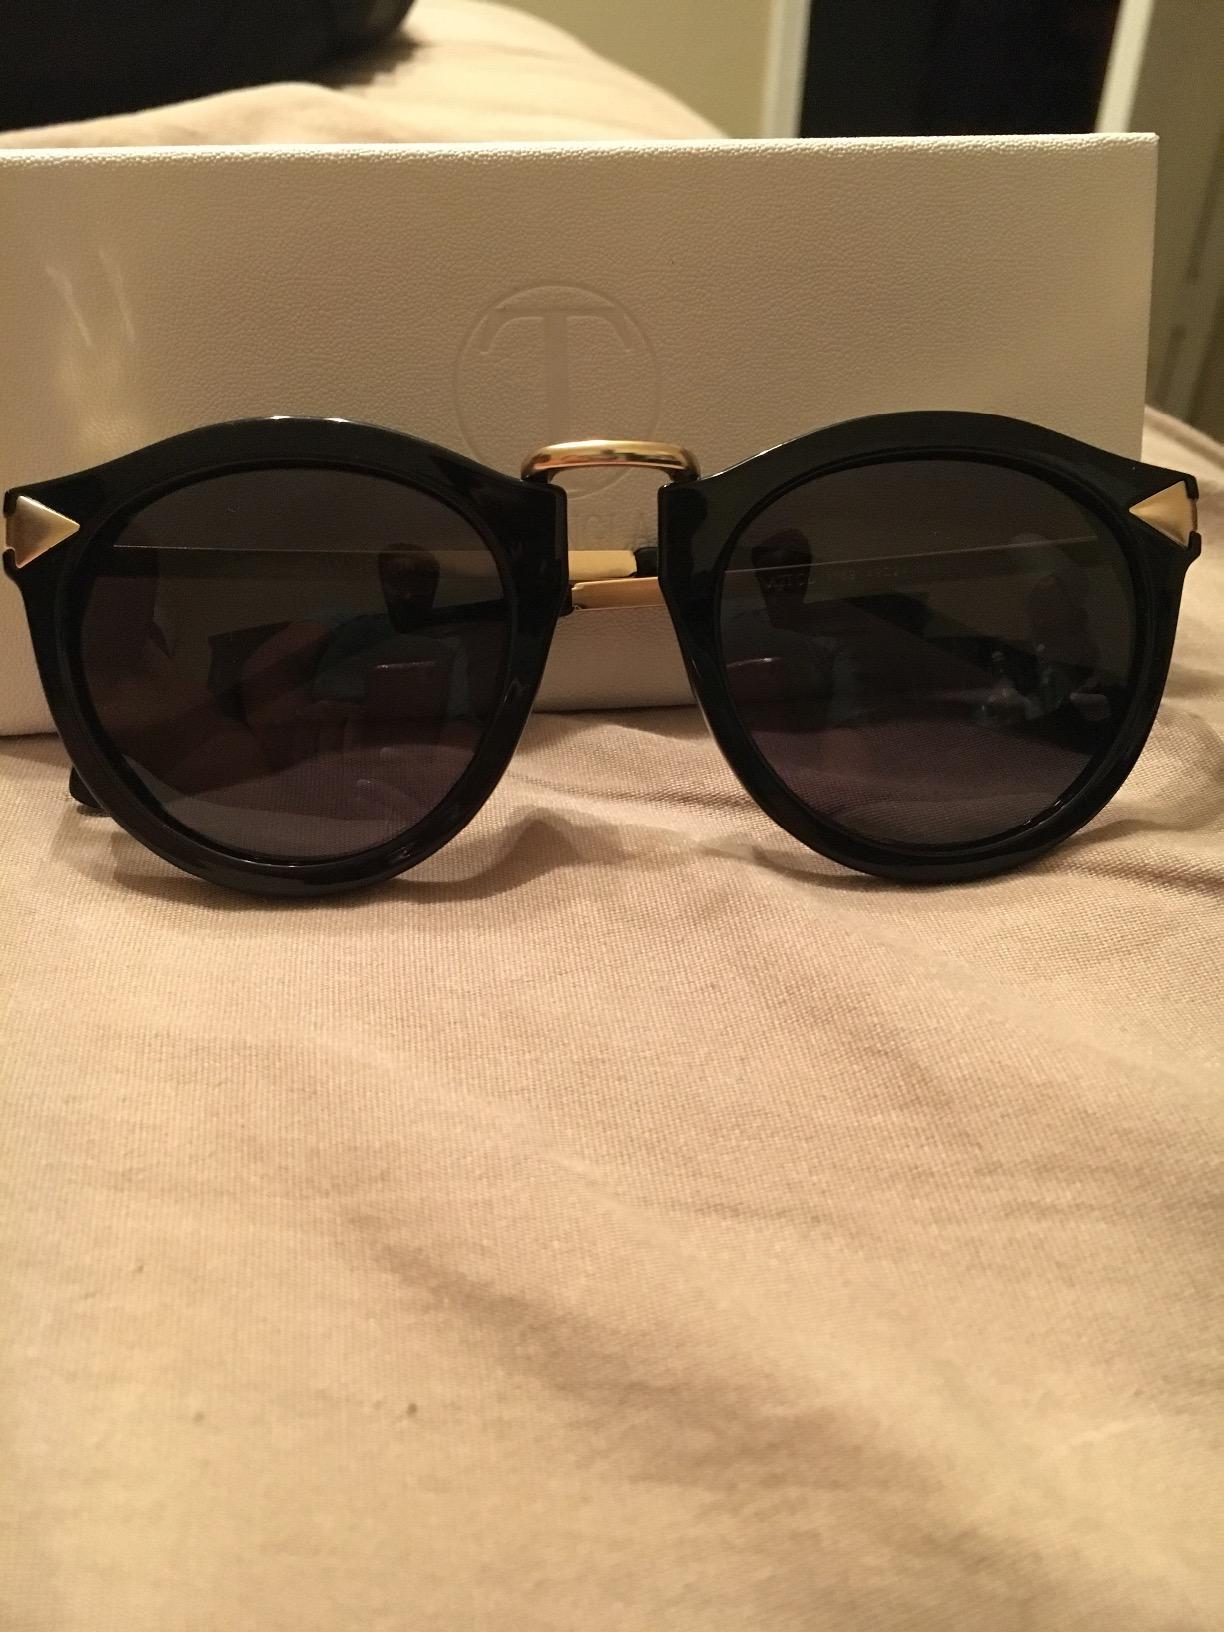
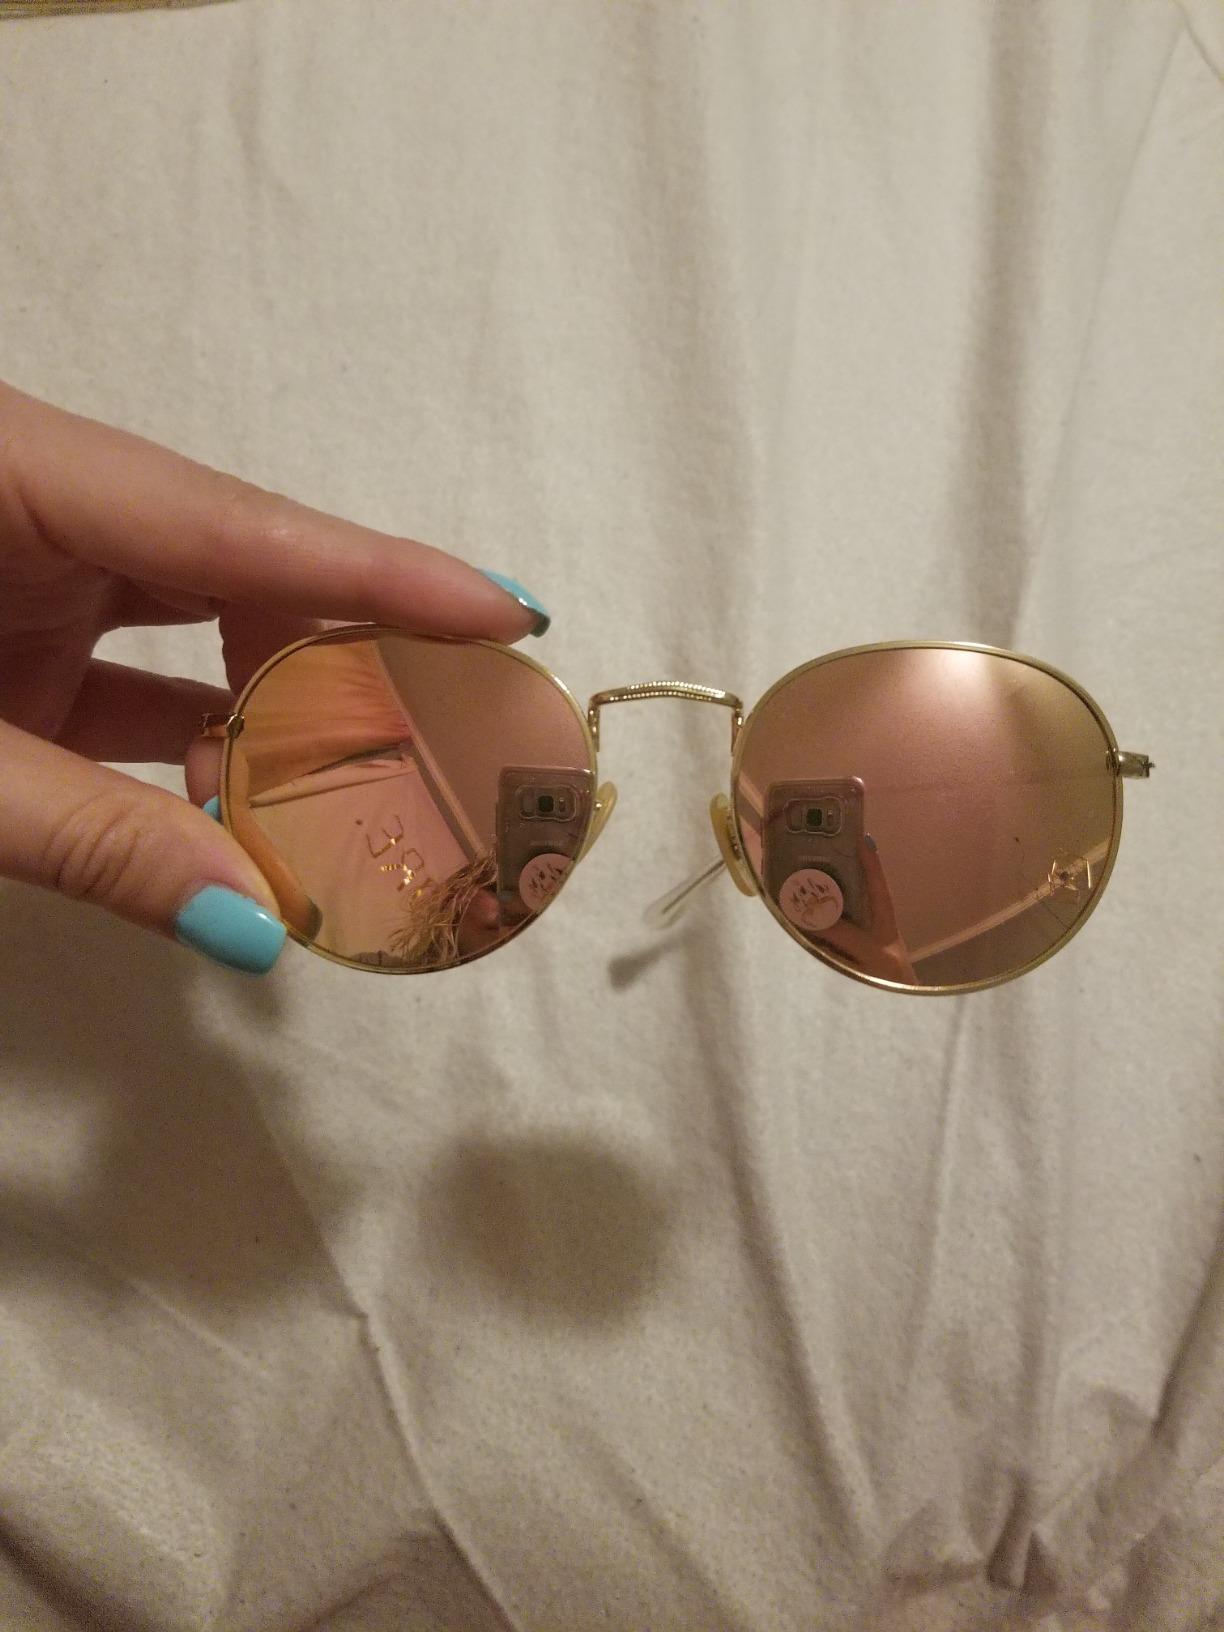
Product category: accessories_sunglasses
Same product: no